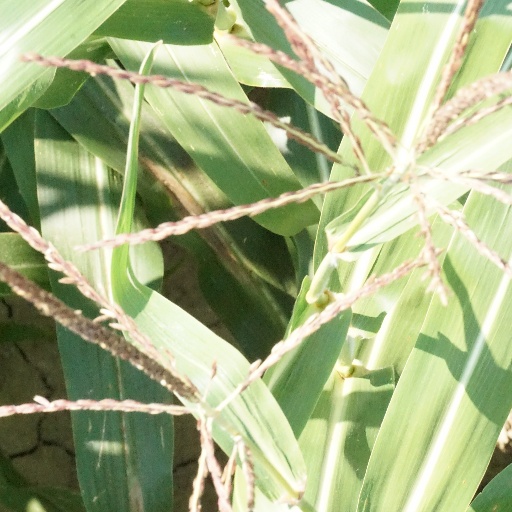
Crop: maize; corn